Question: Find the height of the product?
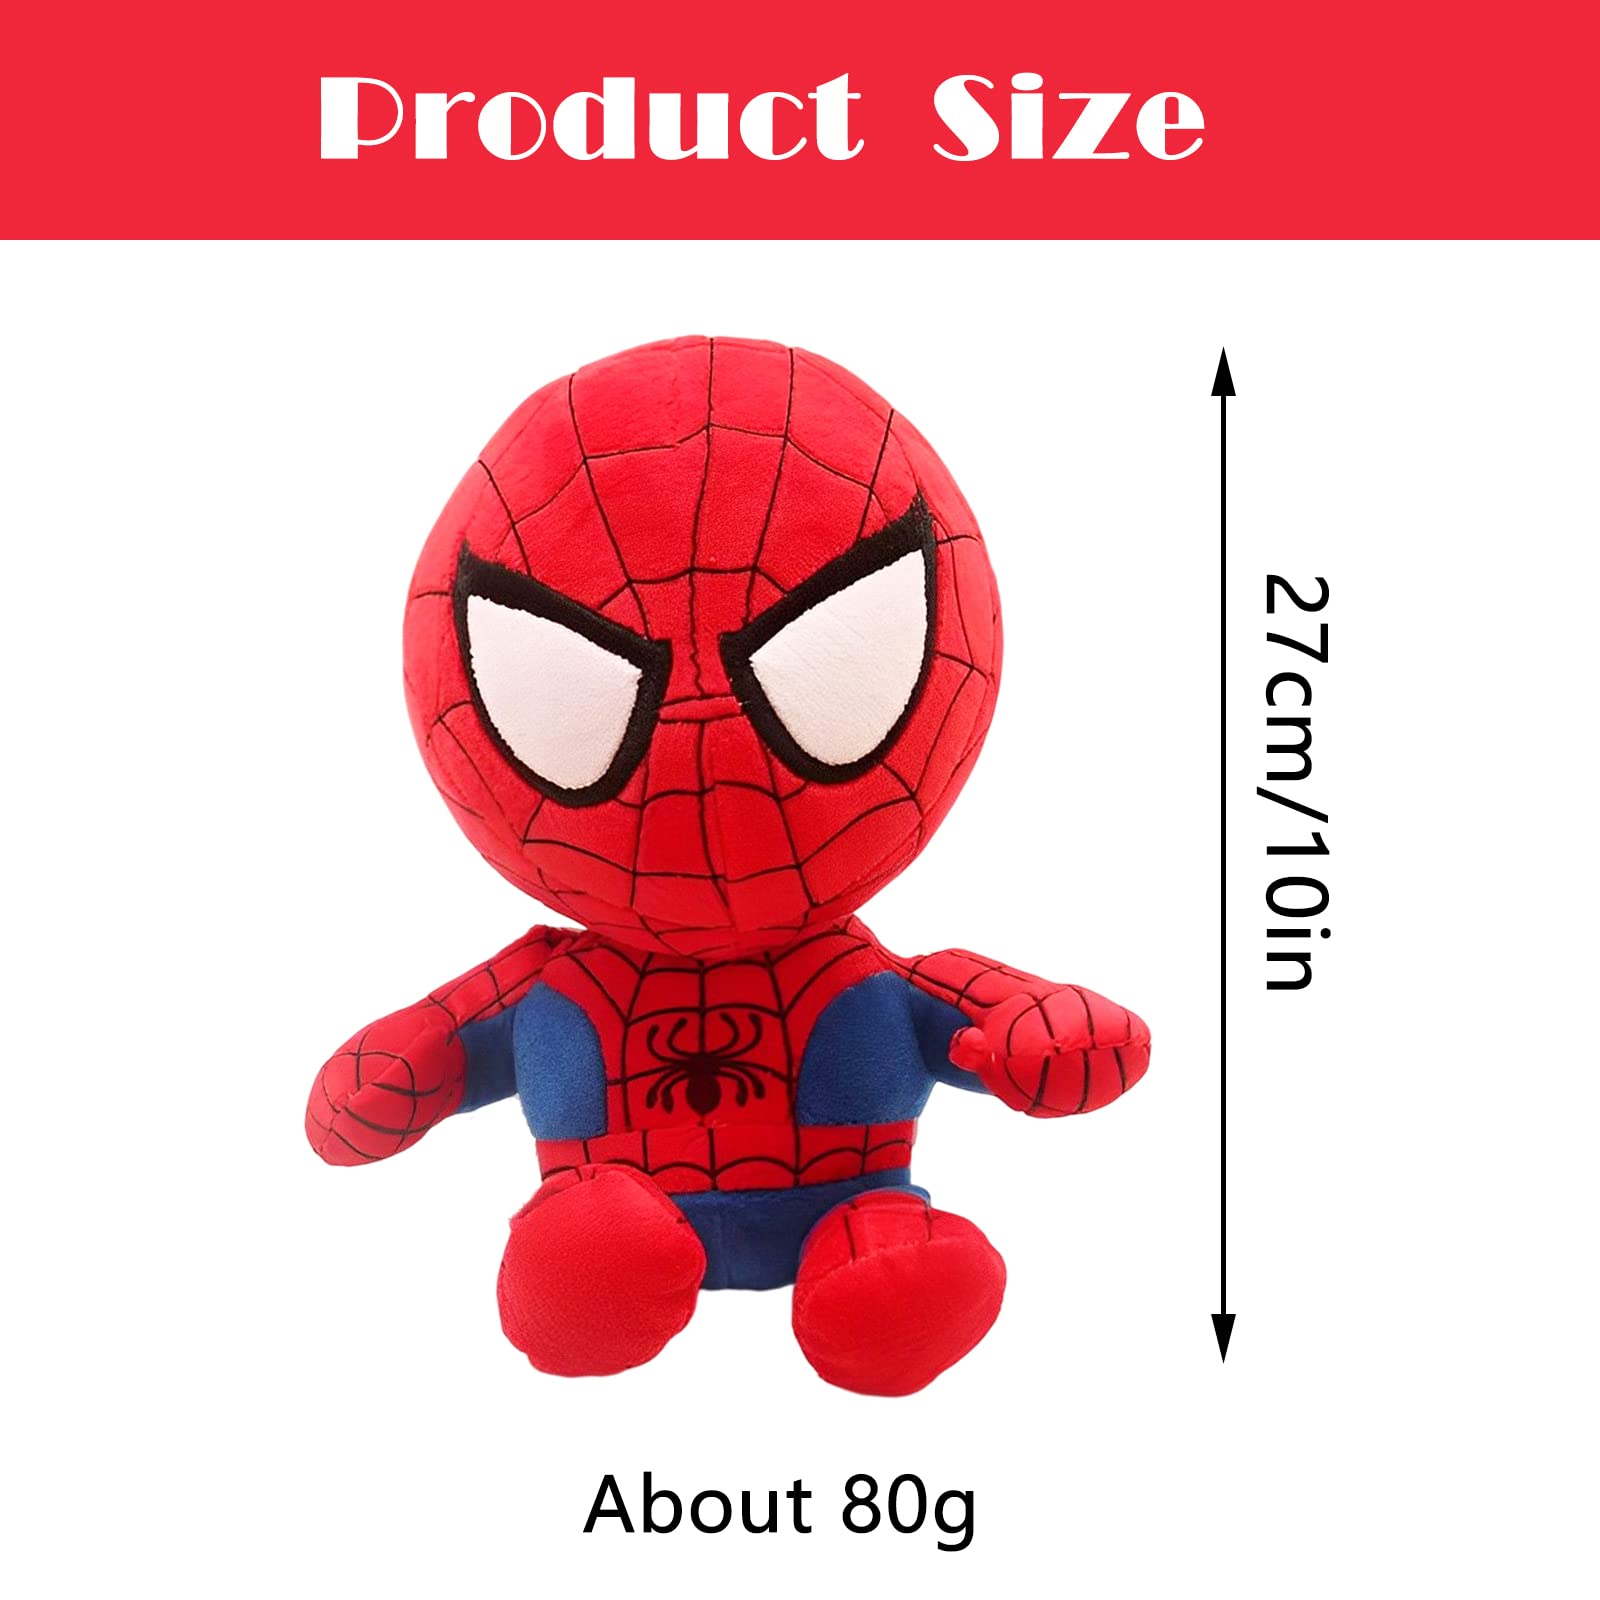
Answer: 10.0 inch